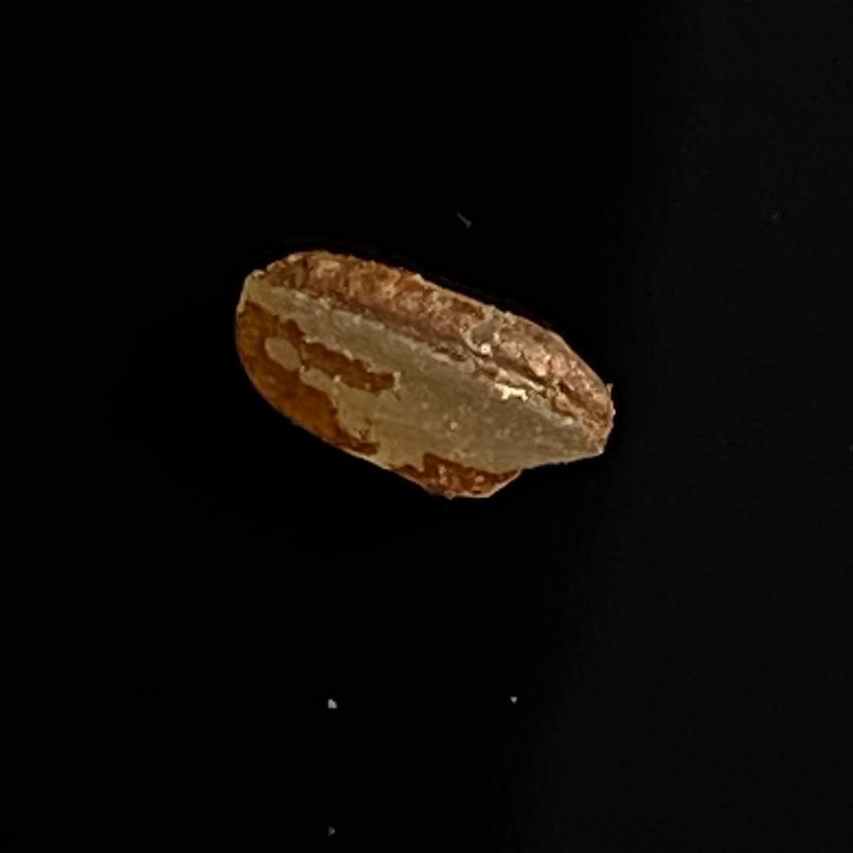
Rice variety: Lal_Aush